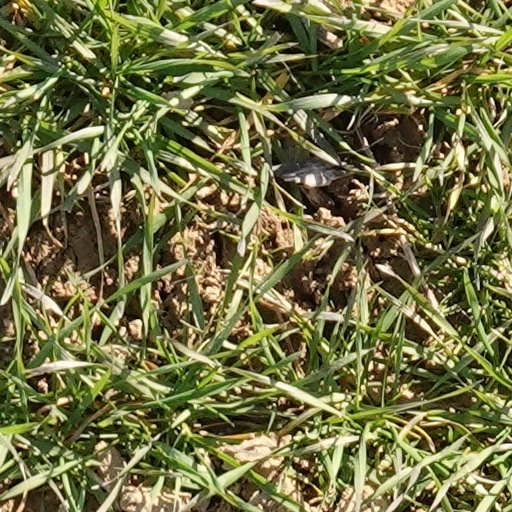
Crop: wheat